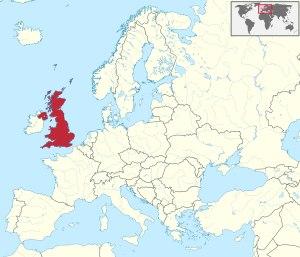
Cette liste commentée recense la mammalofaune au Royaume-Uni. Elle répertorie les espèces de mammifères britanniques actuels et celles qui ont été récemment classifiées comme éteintes. Comme ici ne sont référencés que les nations constitutives et les dépendances de la Couronne, cette liste ne comptabilise pas les animaux présents dans Akrotiri et dans Dhekelia, qui sont des bases militaires souveraines situées à Chypre, ni des territoires britanniques d'outre-mer, qui sont des régions disséminées un peu partout dans le monde.